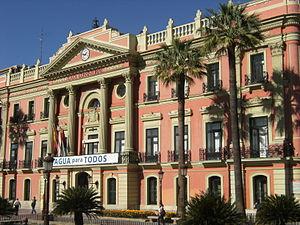
Le Conseil des bons hommes de la plaine de Murcie est un tribunal coutumier, à savoir que ses règles et son autorité sont données par la tradition et la coutume. Il est chargé de résoudre les conflits d'irrigation dans la plaine de Murcie dans la Région de Murcie en Espagne.